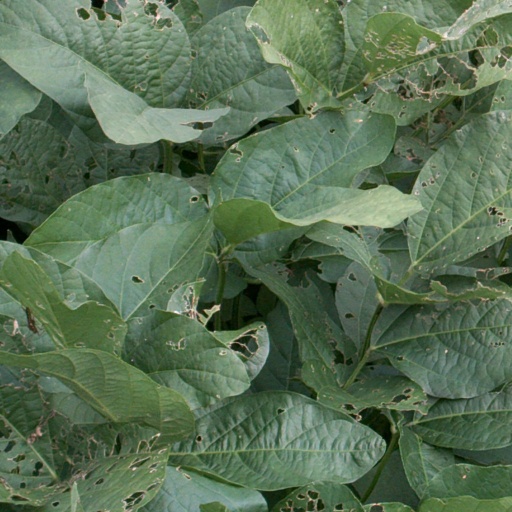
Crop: soybean